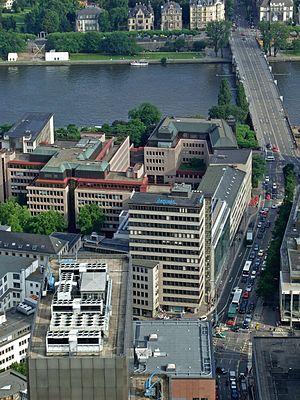
Evonik Degussa GmbH est un groupe chimique basé à Essen, devenu filiale du groupe Evonik Industries AG, actif dans la même branche : la chimie spéciale. Degussa est lui-même issu de la fusion des sociétés Degussa-Hüls AG et SKW Trostberg AG. L'activité prioritaire du groupe est le rachat des anciennes usines et filiales de la société-mère.